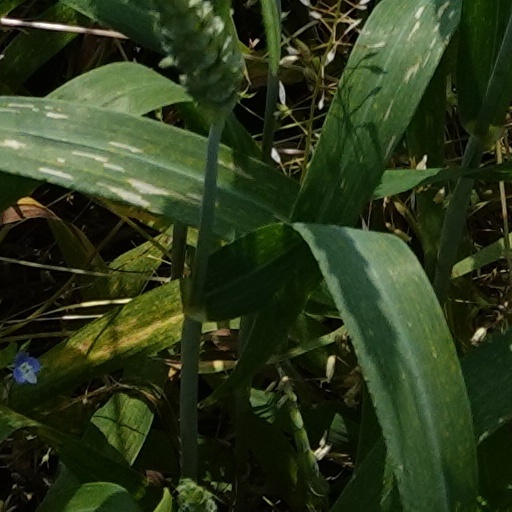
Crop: wheat